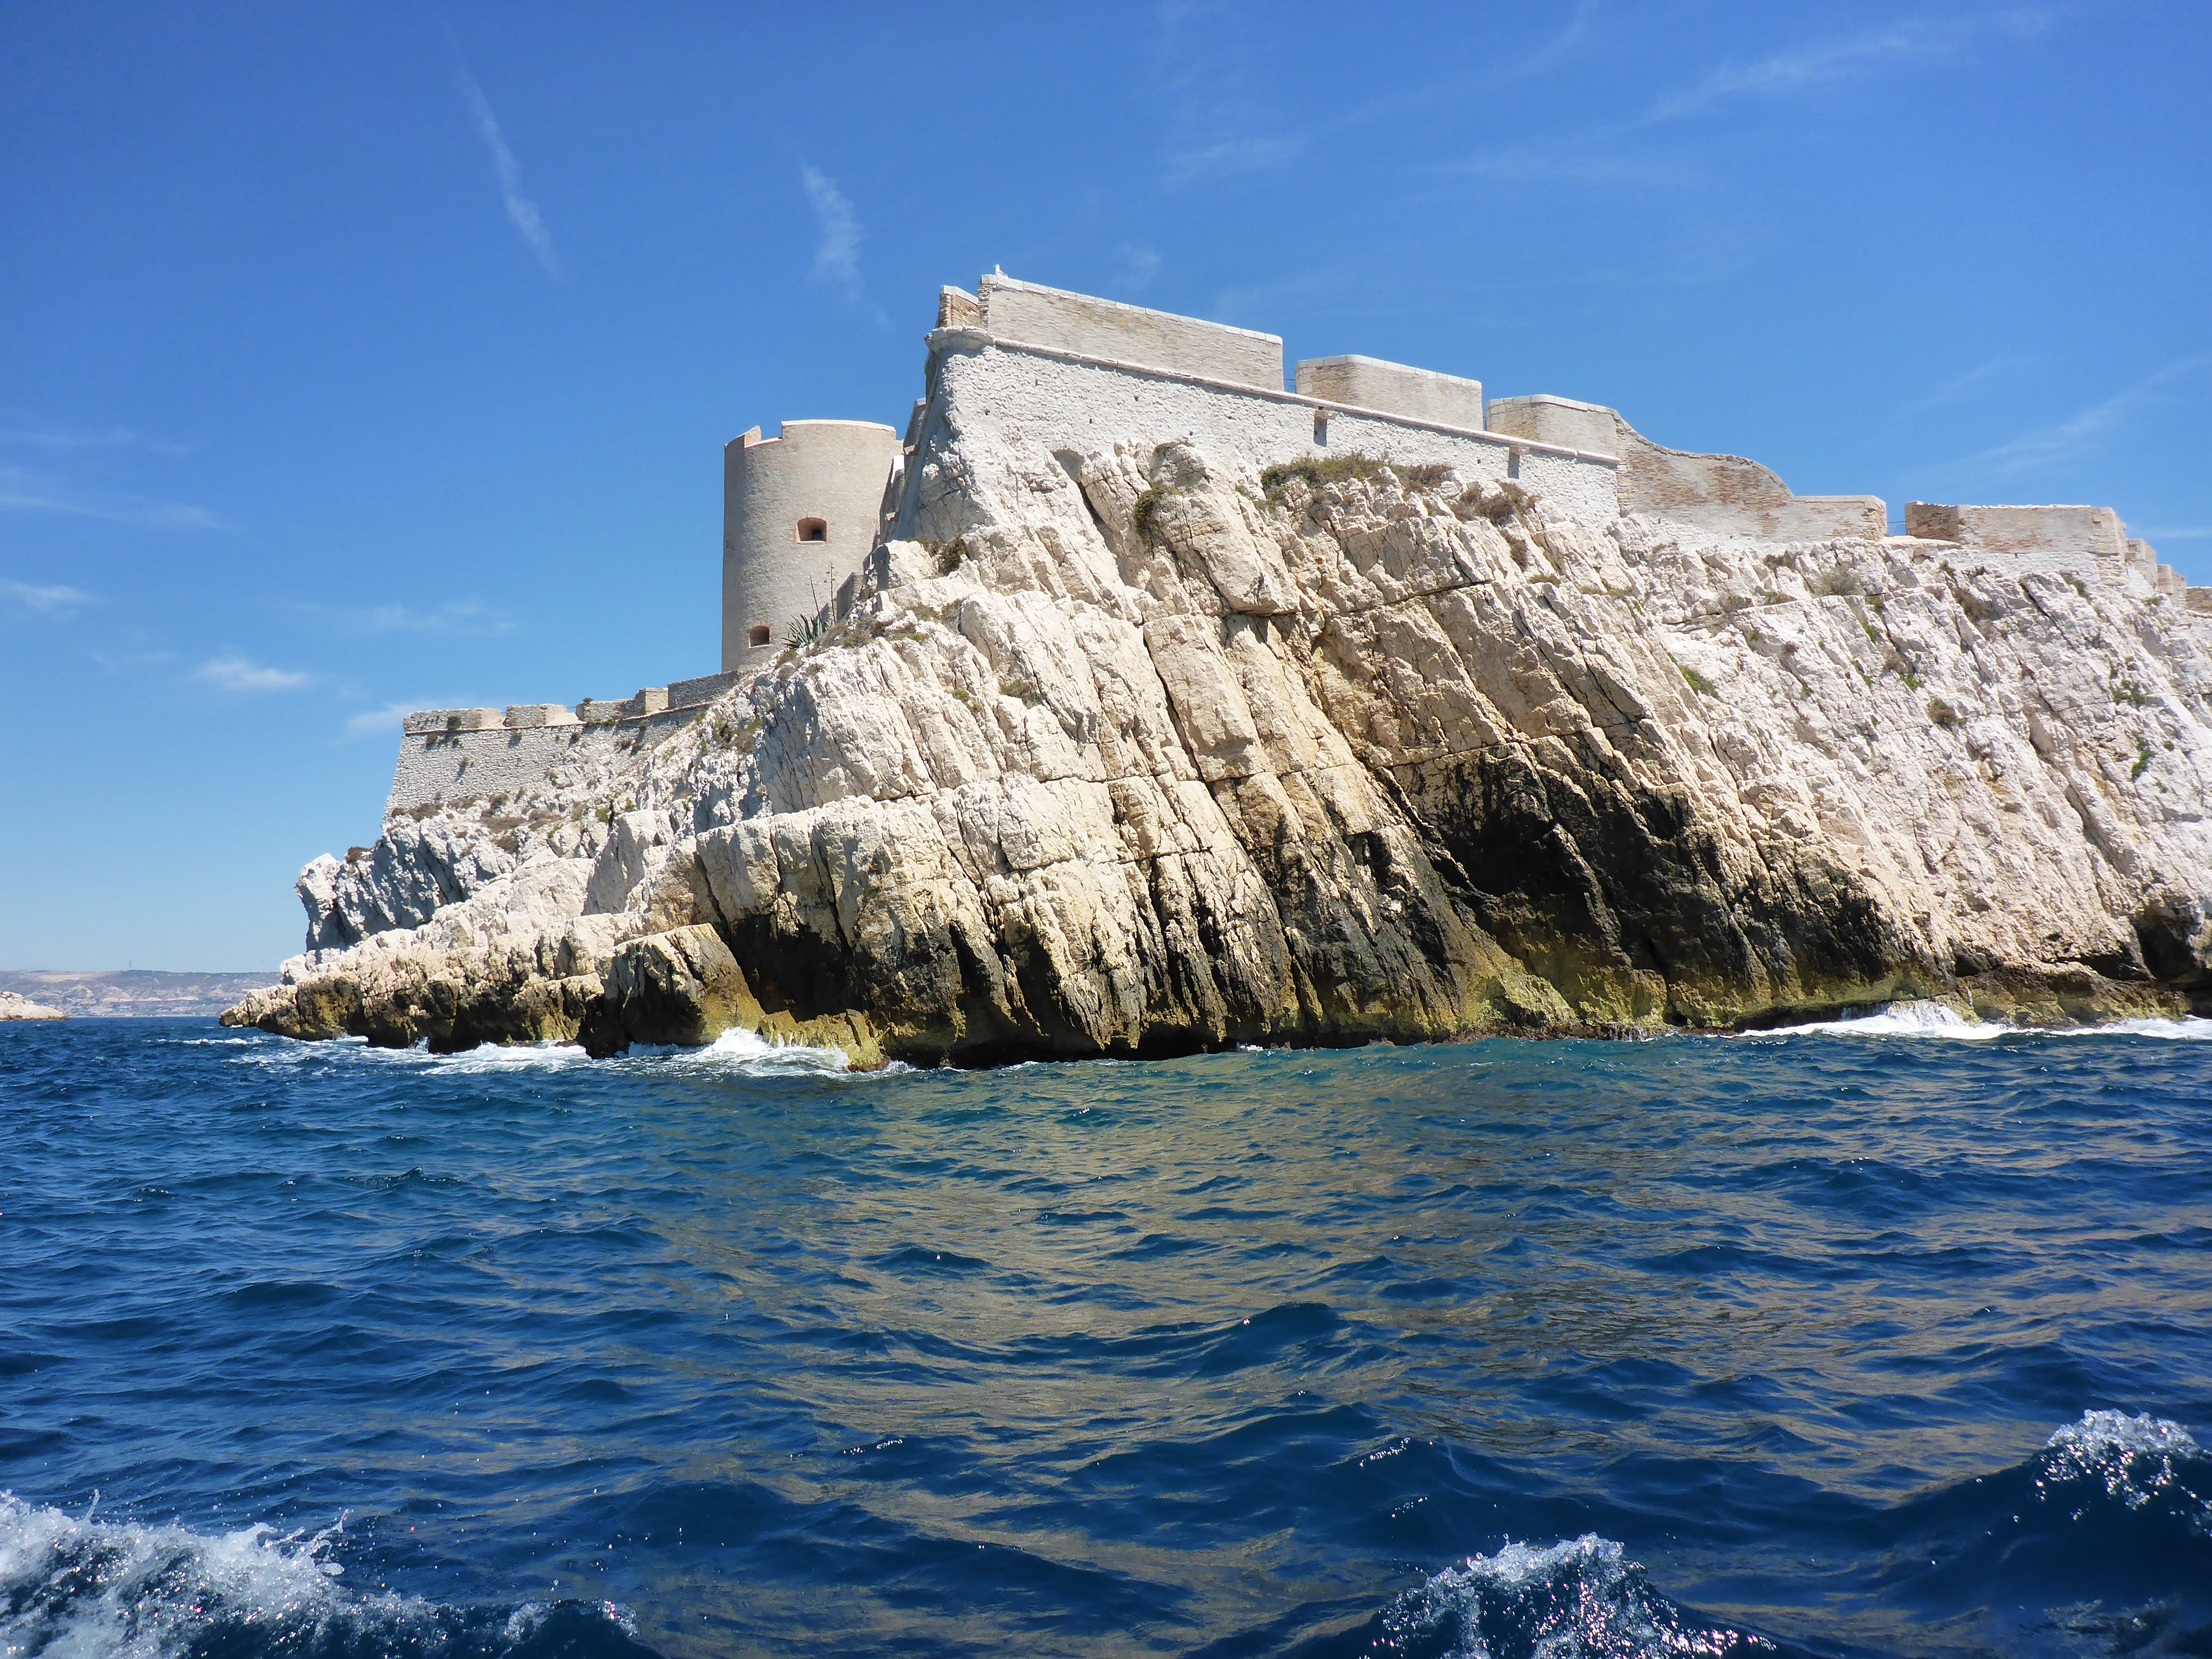
sea, coast, rock, ocean, shore, wave, vacation, cliff, cove, mediterranean, vehicle, tower, bay, terrain, sailboat, marseille, cape, islet, castle of yew